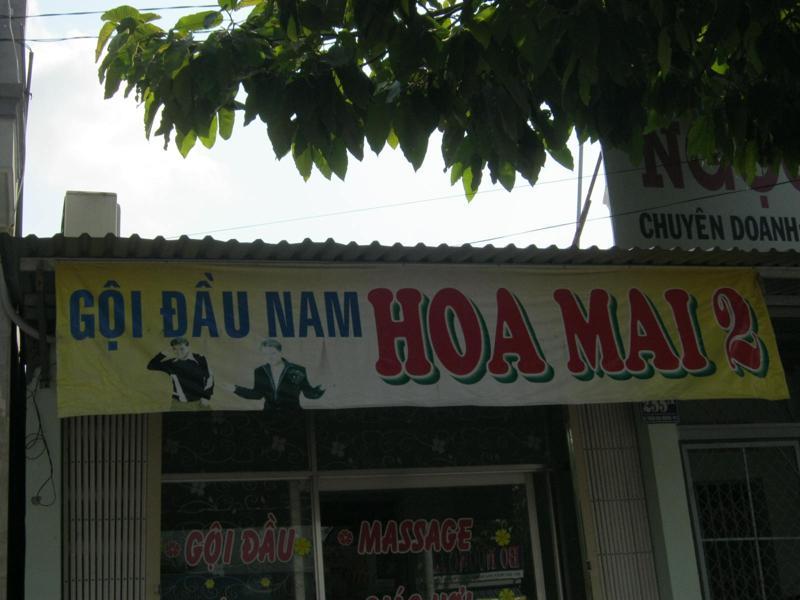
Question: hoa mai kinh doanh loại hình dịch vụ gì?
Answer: hoa mai kinh doanh gội đầu nam